MIAG

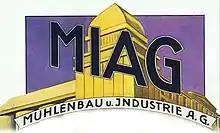
Logo of Miag (1937)

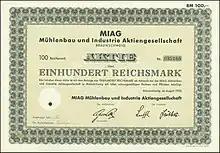
Share of the MIAG Mühlenbau und Industrie AG, issued August 1932

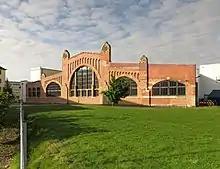
MIAG (2015)

The MIAG Mühlenbau und Industrie Aktiengesellschaft was a mechanical engineering company from Braunschweig, Germany which was acquired by Bühler in Uzwil, Switzerland in 1972.